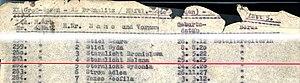
Helen Jonas-Rosenzweig, née Hélène Sternlicht, est une survivante de la Shoah en Pologne internée pendant la Seconde Guerre mondiale dans le camp de concentration de Płaszów où elle est forcée de travailler comme femme de chambre pour le commandant du camp Amon Göth.